ST elevation

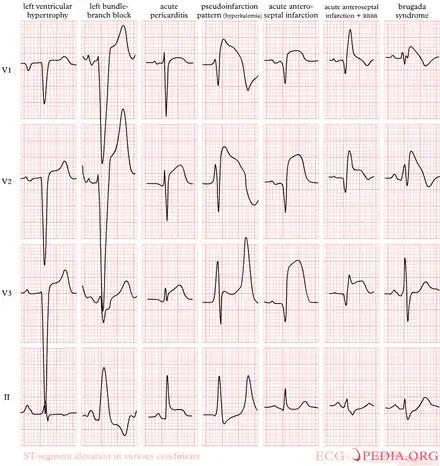
Examples of pathologic ST elevation. LVH, LBBB, Pericarditis, Hyperkalemia, Anterior AMI, Brugada syndrome.

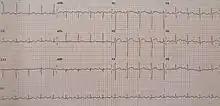
An example of mildly elevated ST segments in V1 to V3 that are concave down

An ST elevation is considered significant if the vertical distance inside the ECG trace and the baseline at a point 0.04 seconds after the J-point is at least 0.1 mV (usually representing 1 mm or 1 small square) in a limb lead or 0.2 mV (2 mm or 2 small squares) in a precordial lead. The baseline is either the PR interval or the TP interval. This measure has a false positive rate of 15–20% (which is slightly higher in women than men) and a false negative rate of 20–30%.